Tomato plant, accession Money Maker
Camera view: vertical (180 deg); turntable rotation: 60 degrees
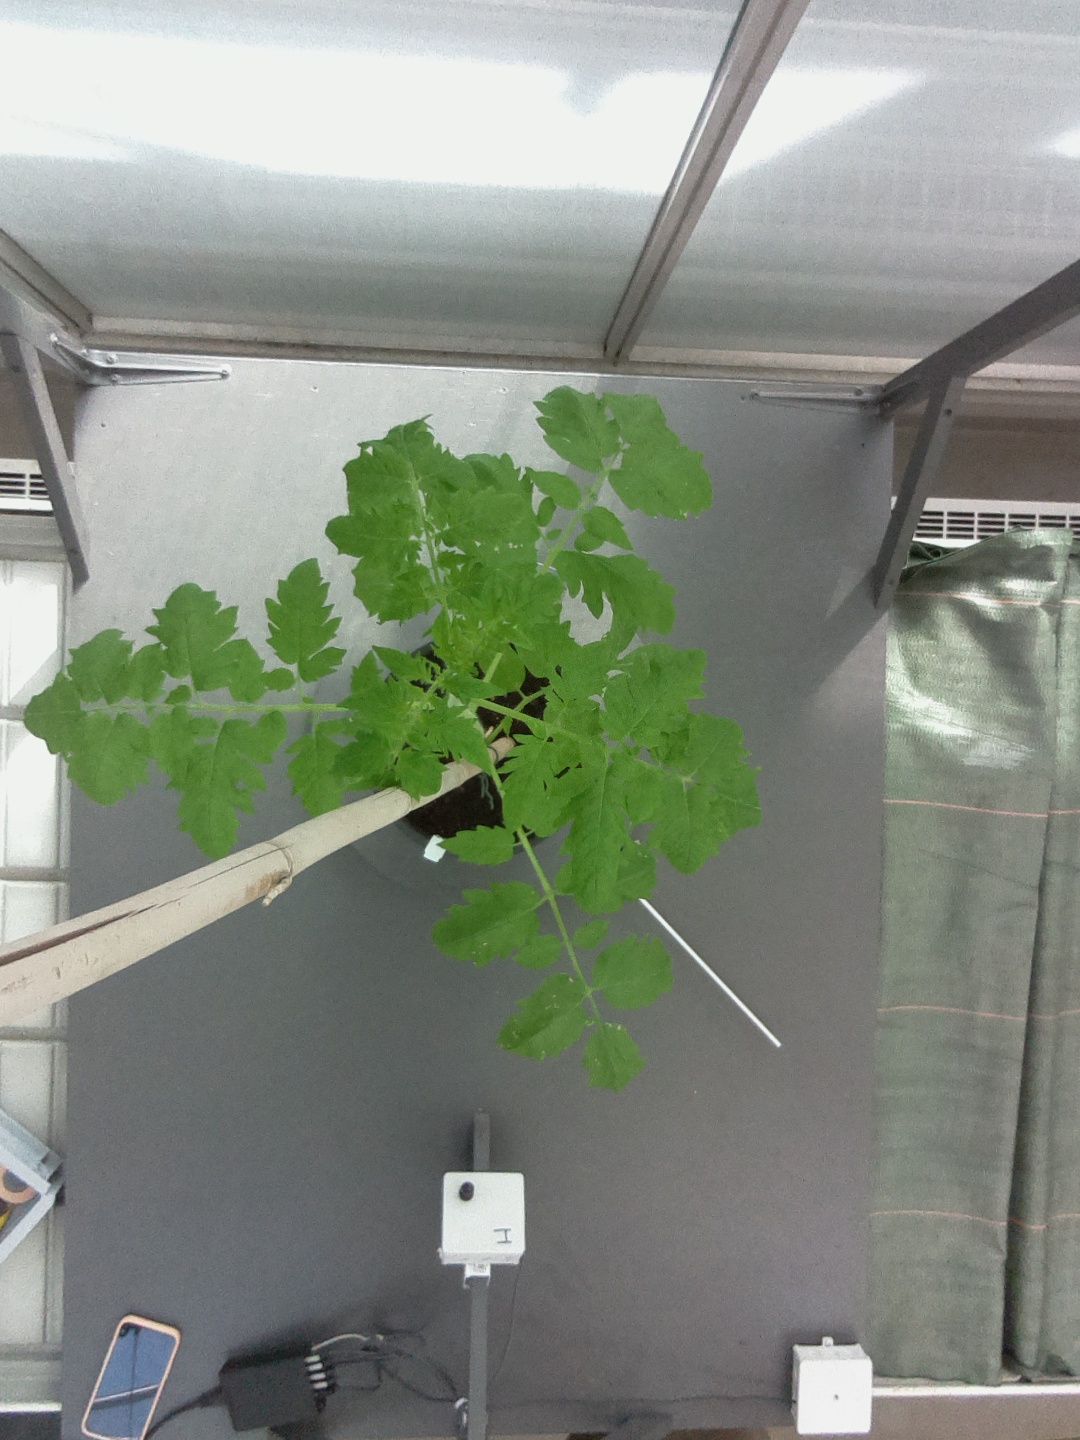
BBCH growth stage 15: 10 of true leaves visible